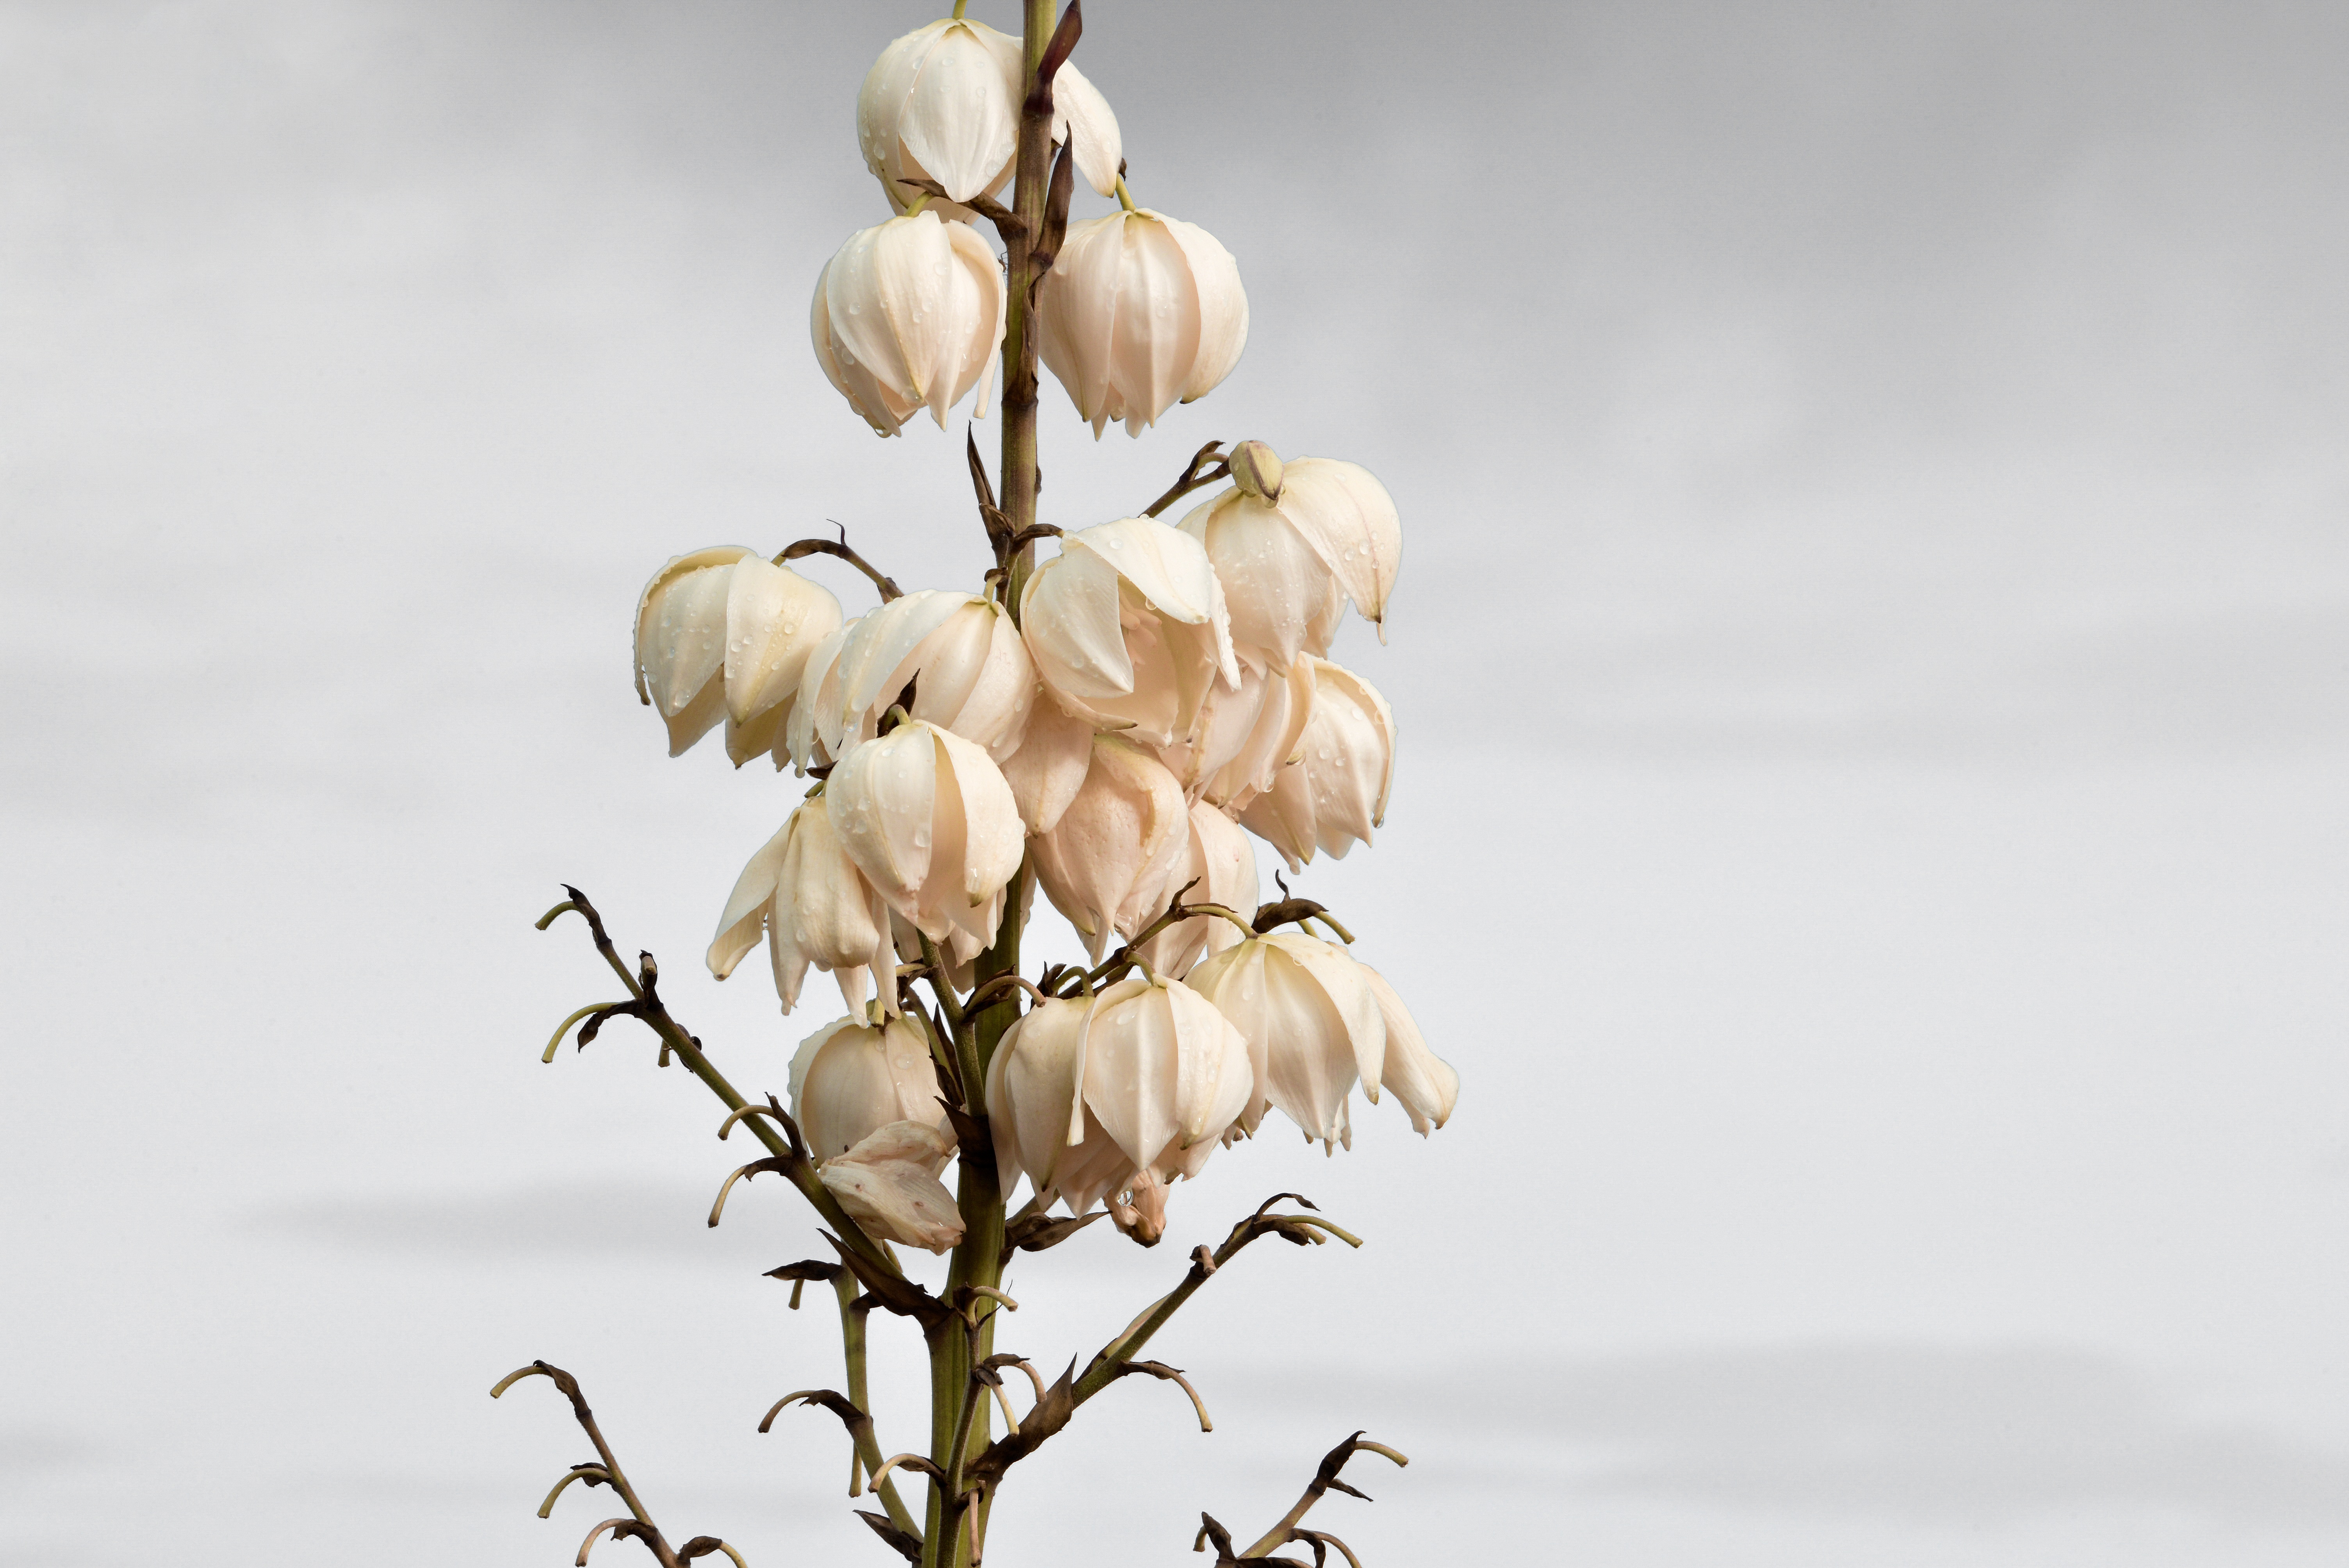
branch, blossom, plant, white, photography, flower, petal, bloom, spring, botany, pink, flora, season, close up, organ, macro photography, white blossom, flowering plant, flowering stems, grass family, plant stem, land plant